8D Technologies

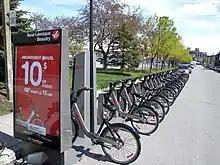
Bixi bike station powered by the 8D Technologies platform

8D Technologies was founded in Montreal, Quebec, Canada, in 1996, by CTO Jean-Sébastien Bettez. Initially a professional services firm, the company shifted its focus towards the product market in 2000 when Jean-Sébastien's sister, Isabelle Bettez, joined 8D and became its CEO.